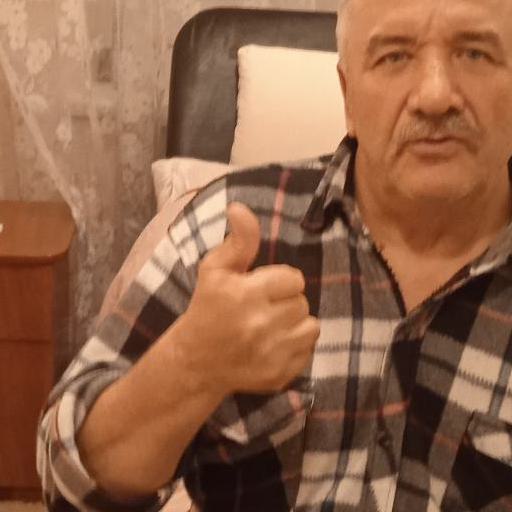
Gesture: like